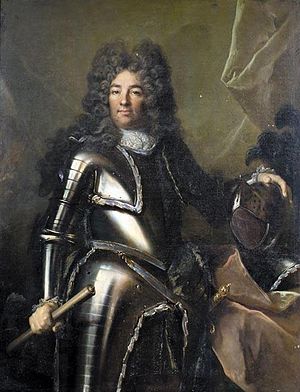
Joachim Frederik af Slesvig-Holsten-Sønderborg-Plön
Joachim Frederik, hertug af Slesvig-Holsten-Sønderborg-Plön var en af de mange afdelte sønderborgske hertuger.